Niulang

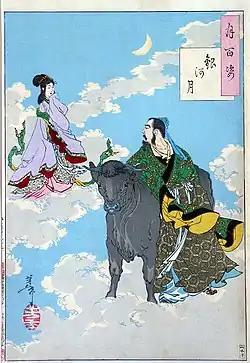
Zhinü and Niulang, by the Japanese painter Tsukioka Yoshitoshi

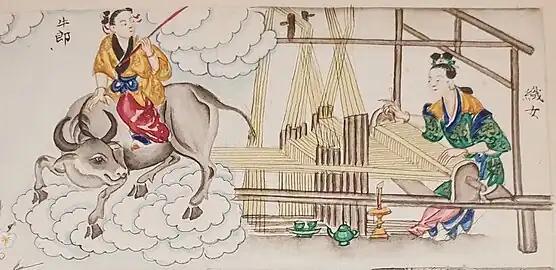
The painting of Niulang - Zhinü in the book "Vân tiên cổ tích truyện" of the Nguyễn dynasty by Lê Đức Trạch

One day Zhinü came down to Earth and, while bathing in a river, Niulang was passing by the river and he saw Zhinu. He was extremely happy and stole her clothes. Without her clothes, Zhinü was unable to return to heaven. Instead, she decided to marry Niulang. Niulang farmed in the fields while Zhinü weaved at home and took care of their children. Zhinü was so deeply in love and for so long that she no longer desired a return to heaven. However, their relationship was discovered by her father, Jade Emperor, who ordered the Queen Mother of the West to bring Zhinü back to Heaven. Niulang was very upset when he found out his wife had been taken back to heaven. Niulang's ox, who saw the events unfold, built a boat for him to carry his children up to Heaven. The ox was once the god of cattle but was punished after he had violated the laws of Heaven.